The Little Prince

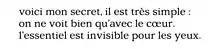
A typeface inspired by "The Little Prince" designed by Graphic Designer You Lu

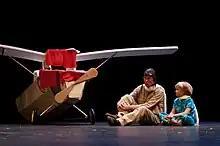
One of numerous stage adaptations of Saint-Exupéry's child and adult fable, this one at the University of Minnesota's Rarig Center Proscenium (2010)

In April 2017, "The Little Prince" became the world's most translated non-religious book, with translations into 300 languages. This number had risen to 600 by November 2024.